Radu Almășan

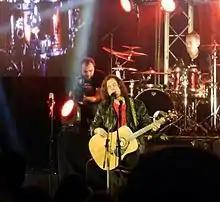
Radu Almășan performing at Cinema Patria in Bucharest.

Radu Almășan is a Romanian singer, most notable for his work in the band Bosquito, which he has led as the primary vocalist since its inception in 1999. He is also a founding member of the American alternative rock band Madame Hooligan.